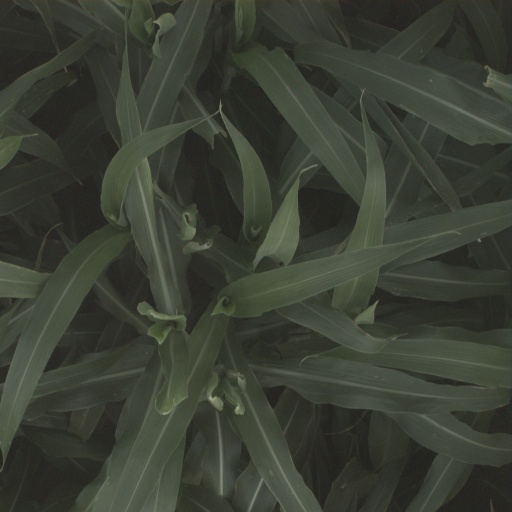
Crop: sorghum